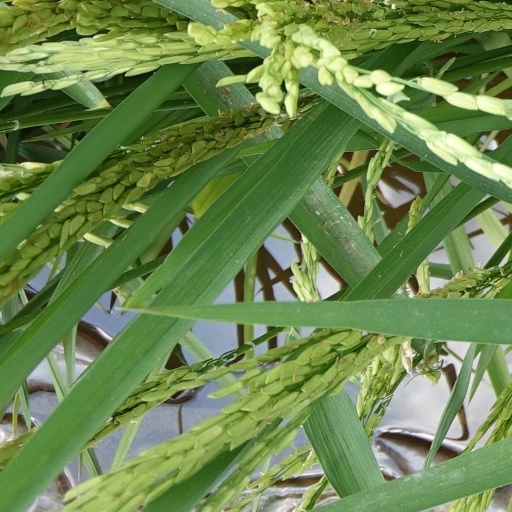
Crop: rice